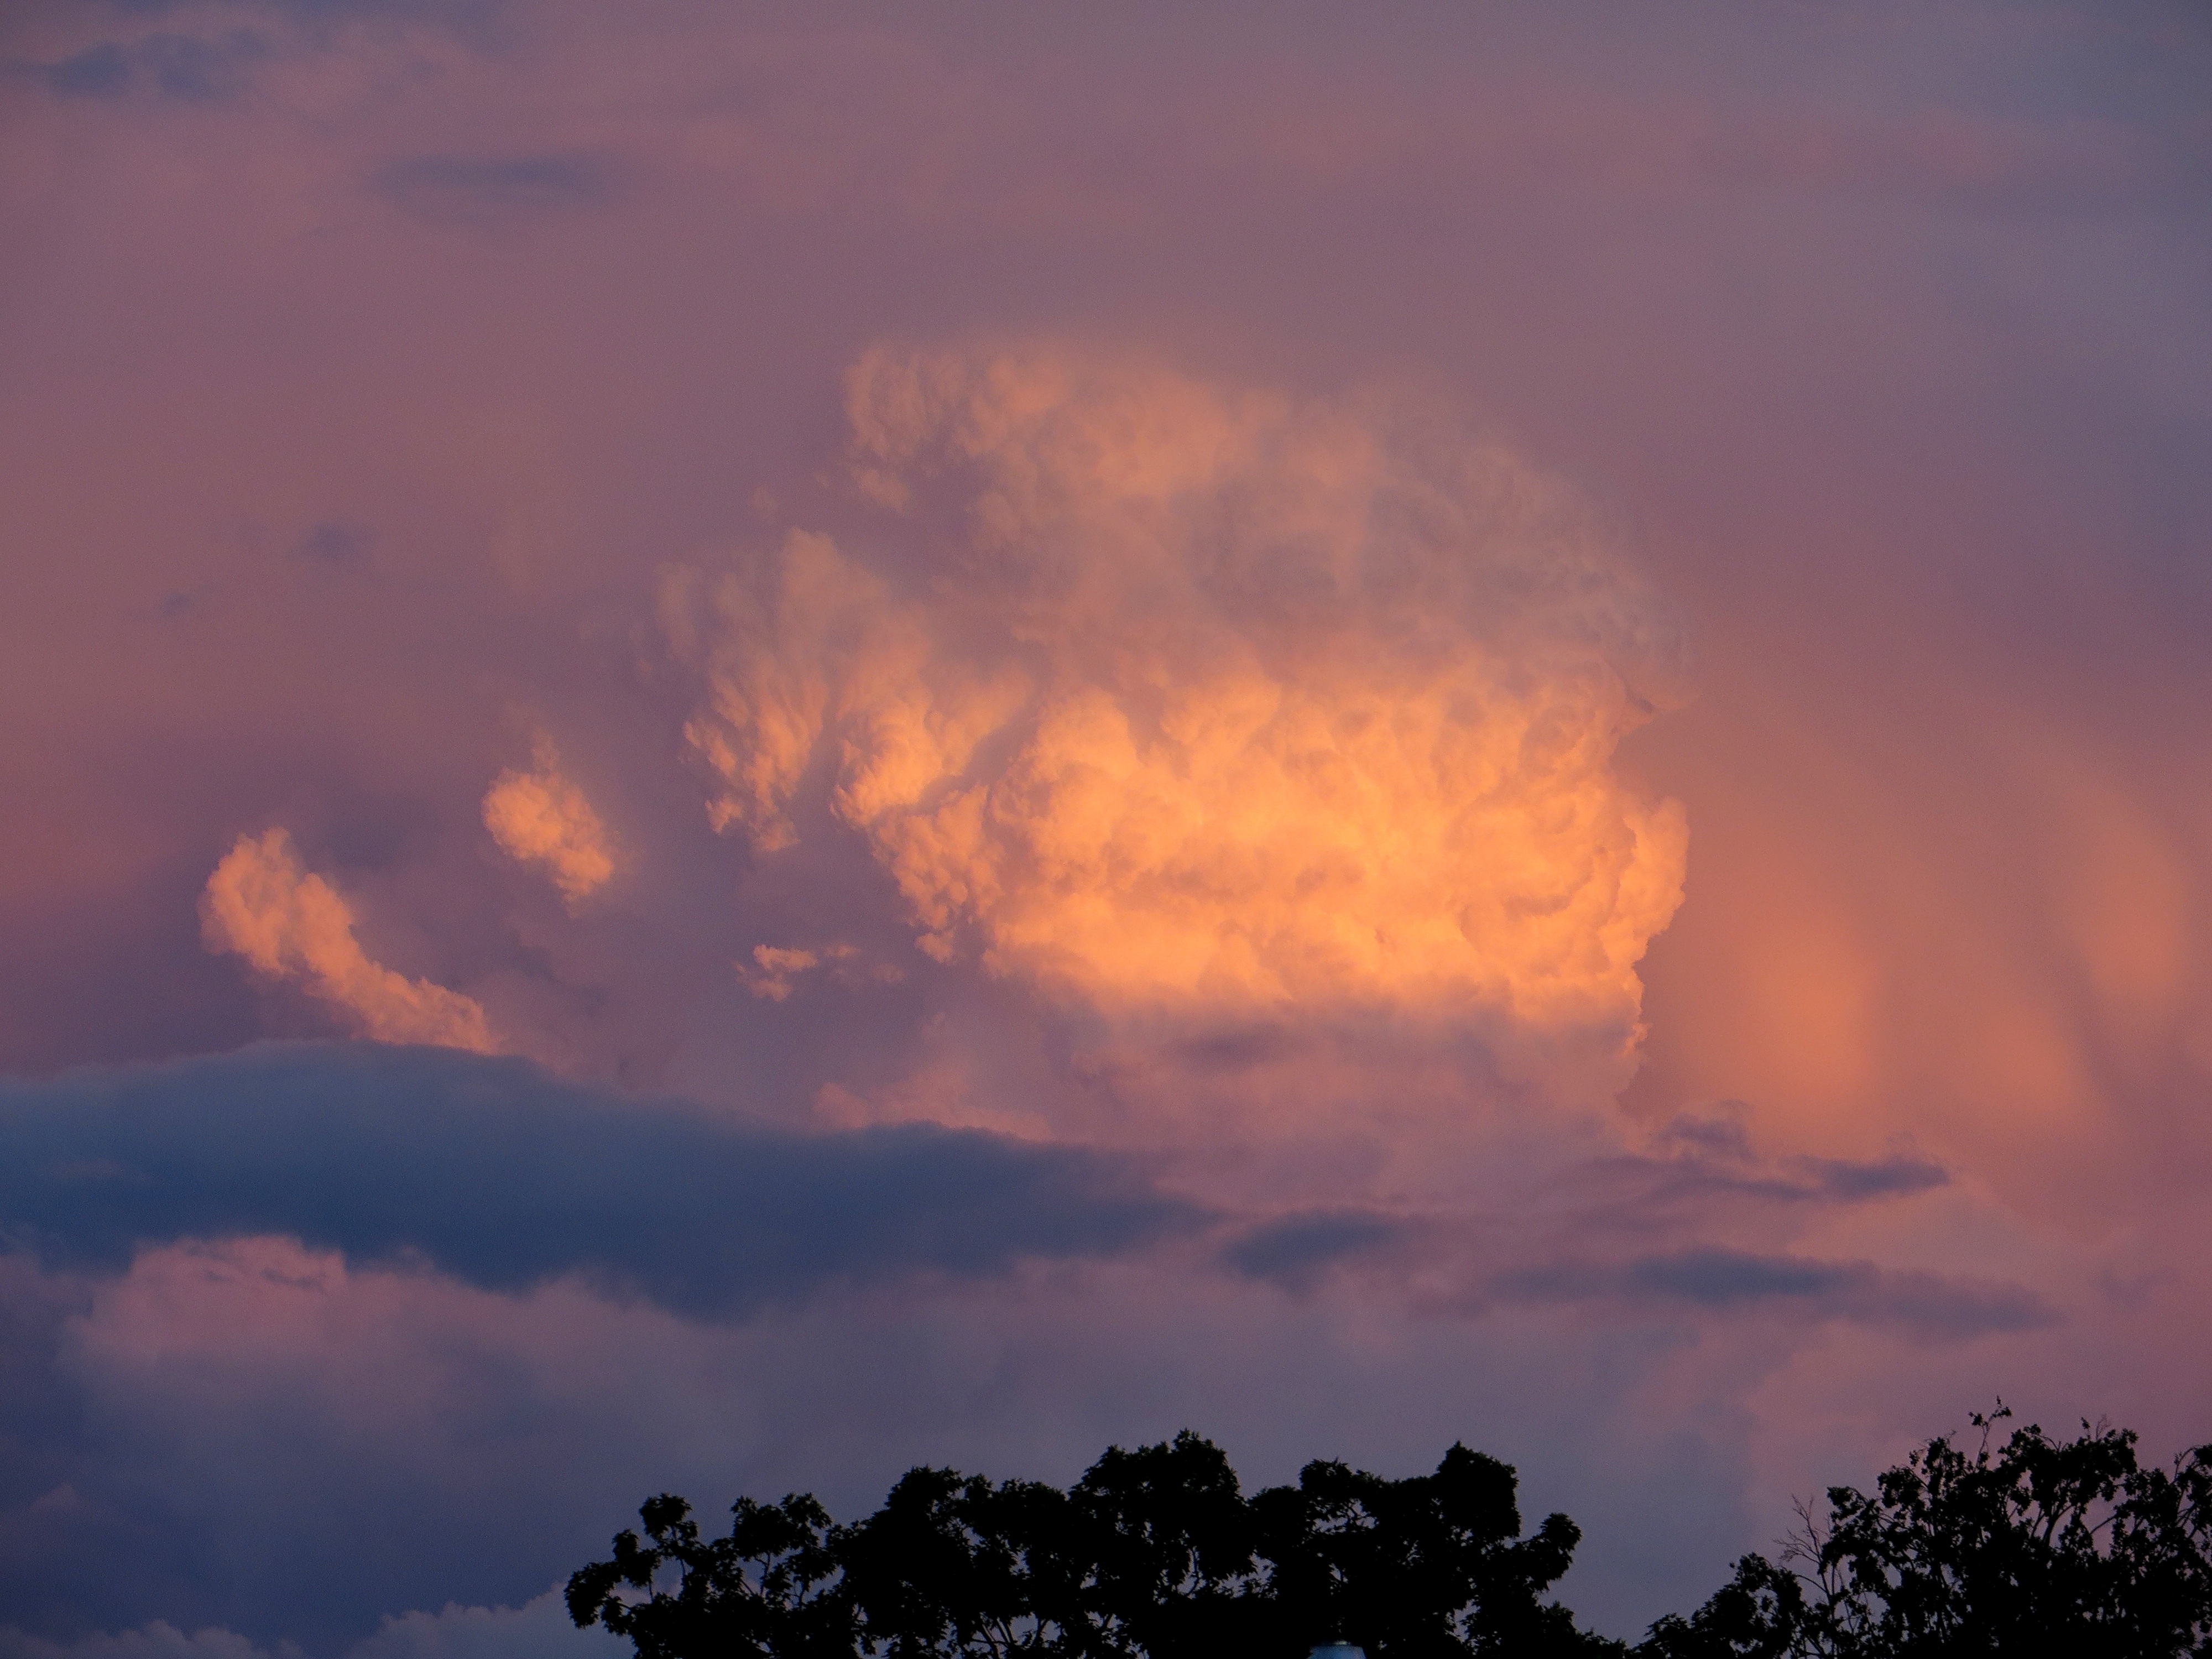
horizon, cloud, sky, sunrise, sunset, morning, dawn, atmosphere, dusk, evening, cumulus, lighting, clouds, afterglow, evening sky, meteorological phenomenon, red sky at morning